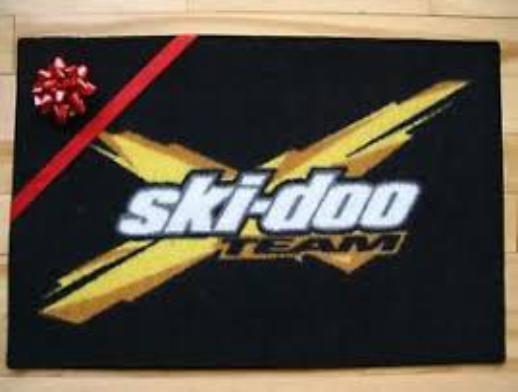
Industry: Transportation